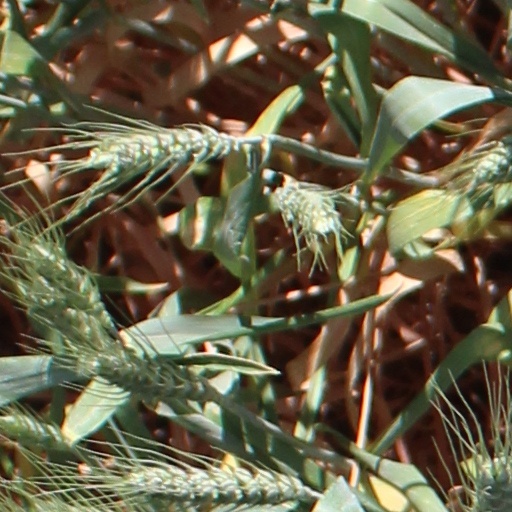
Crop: wheat